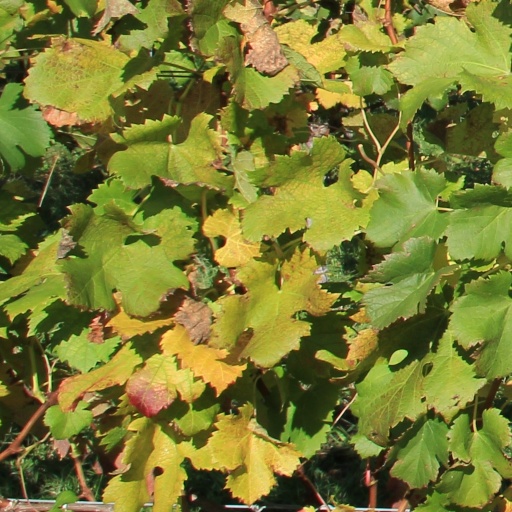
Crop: grape